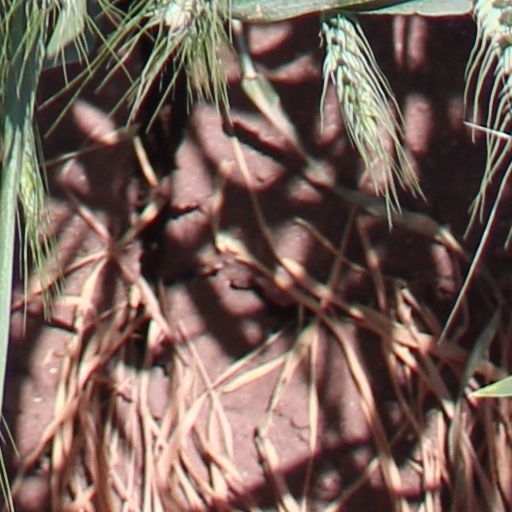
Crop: wheat